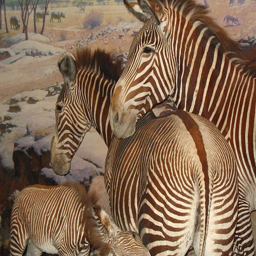
Three zebras standing in dirt area next to trees.
One zebra standing over another zebra while a baby zebra is eating.
a close up of some zebras on a snowy surface
Group of zebras in open field with variety of wildlife.
Some zebras are walking around in a field